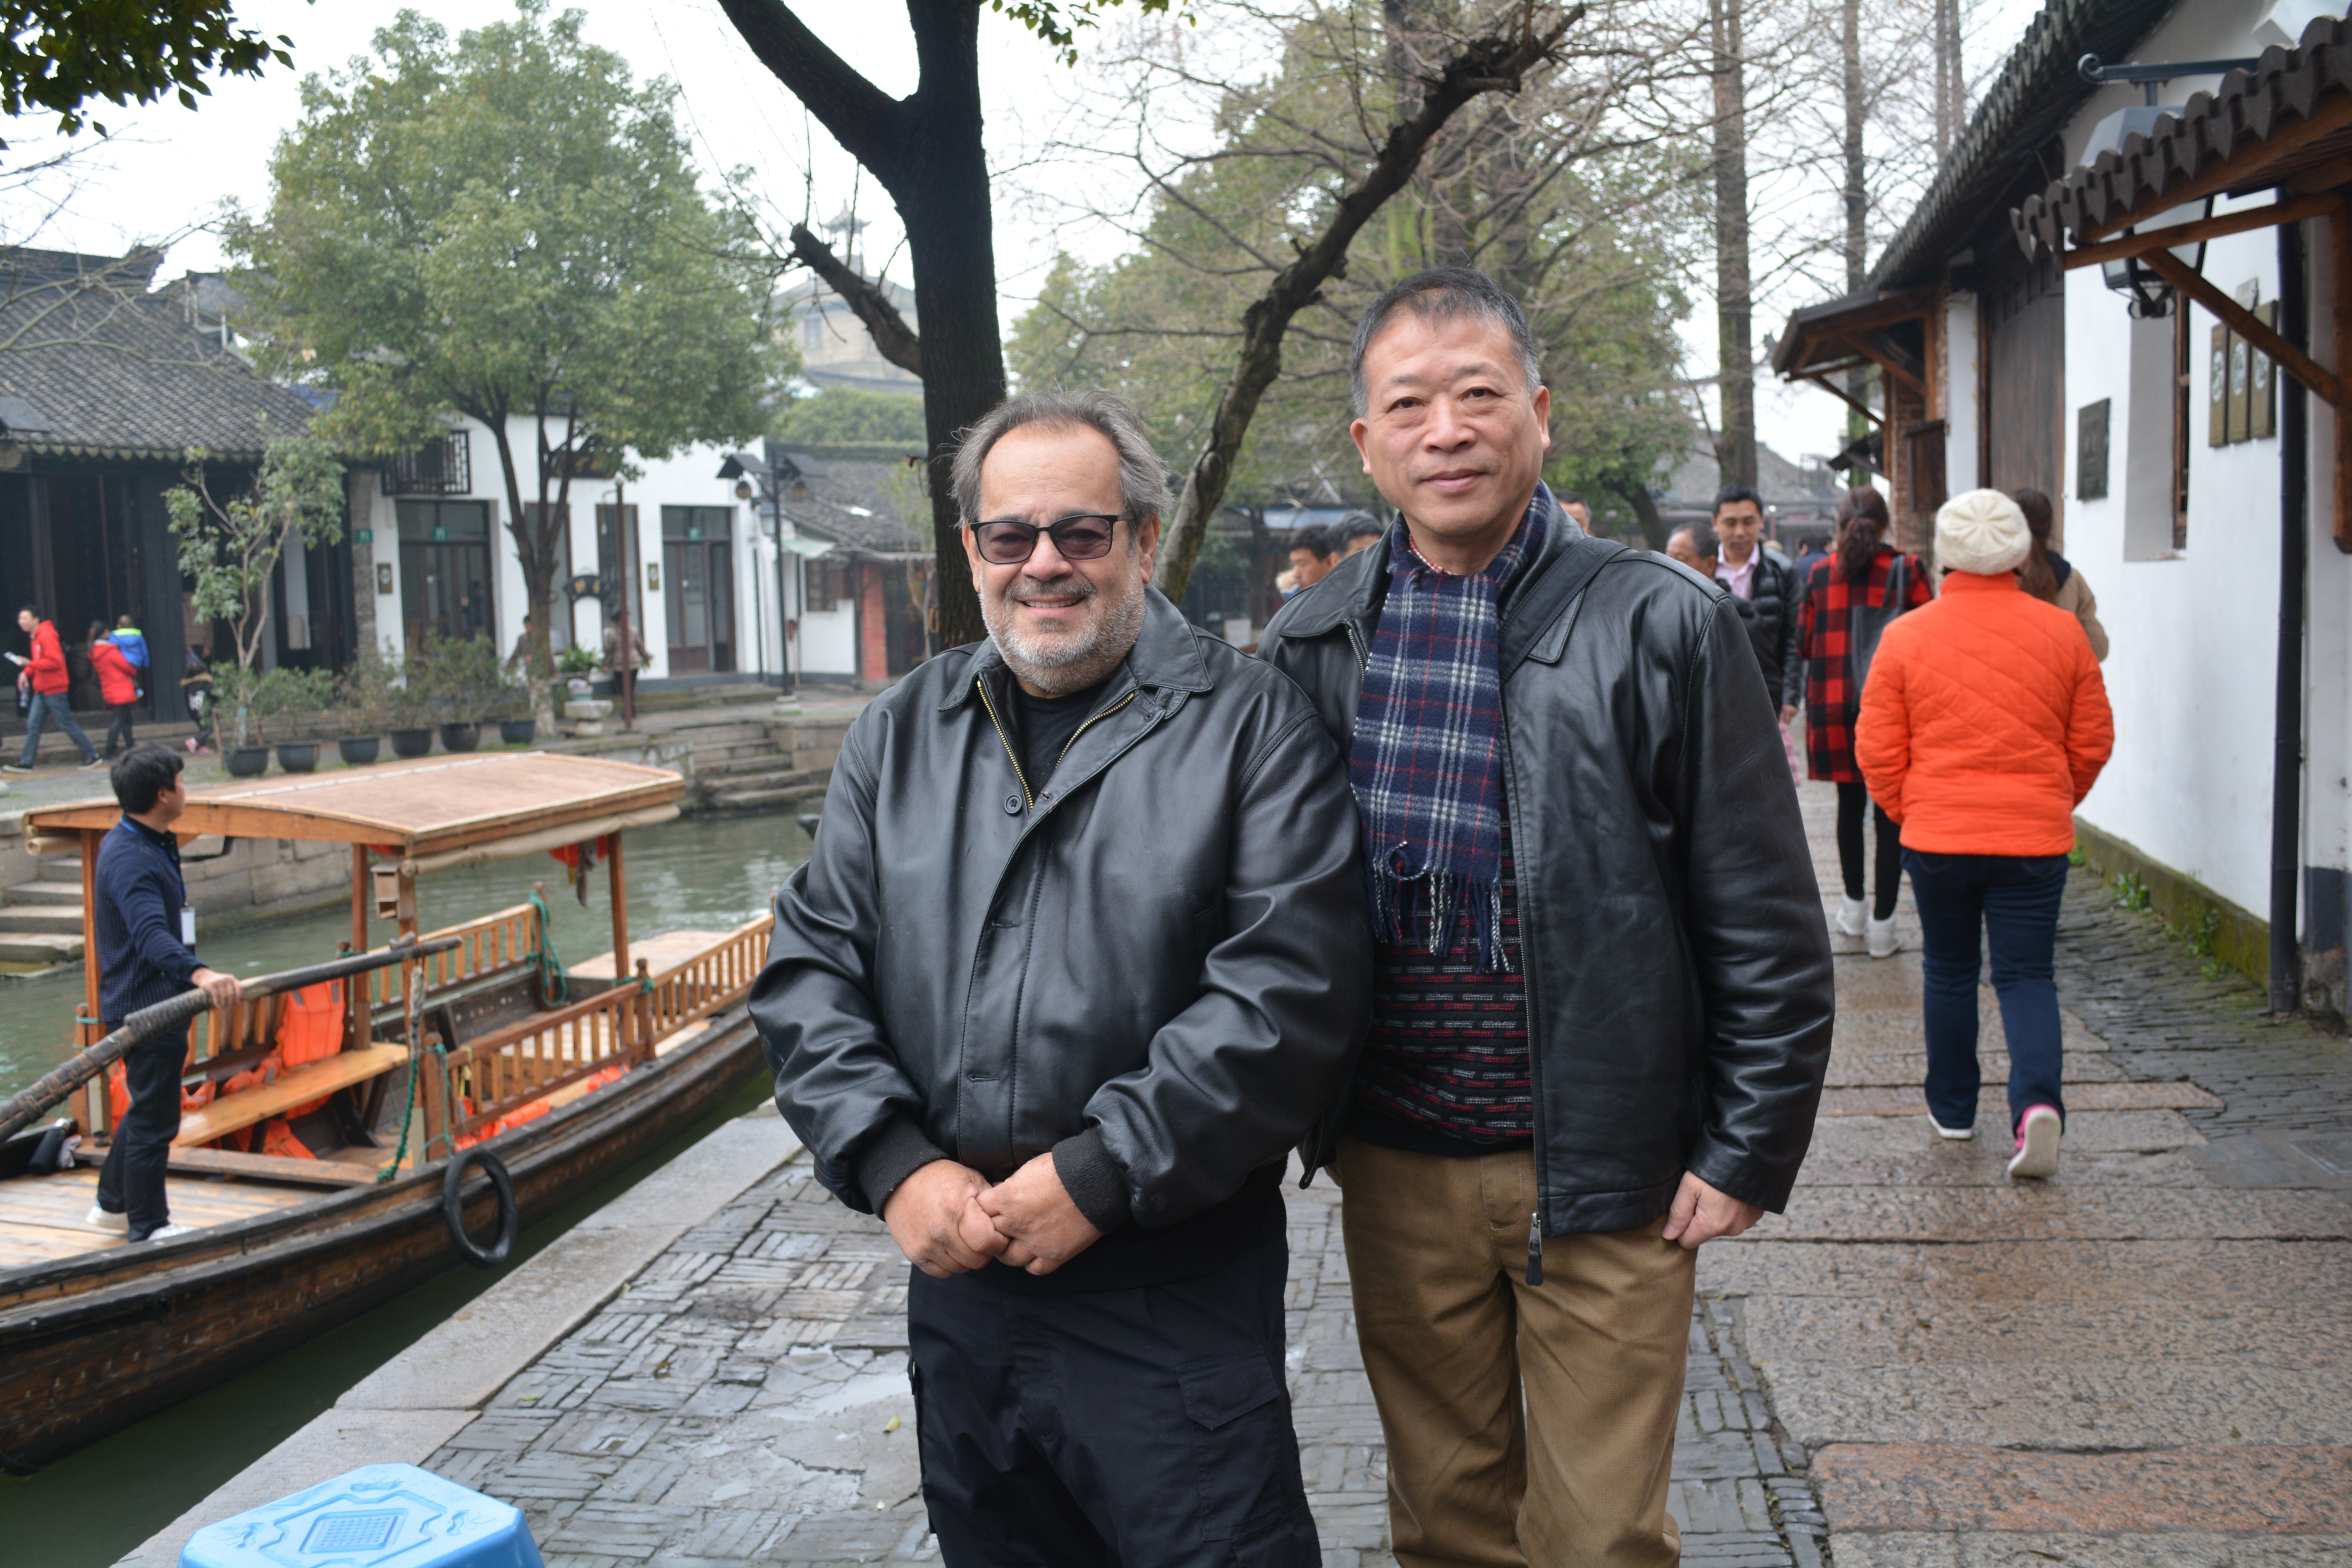
pedestrian, community, tourism, tours